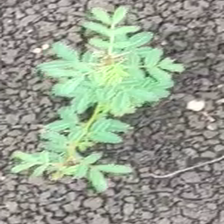
Weed species: Dwarf_cassia_(Chamaecrista pumila)